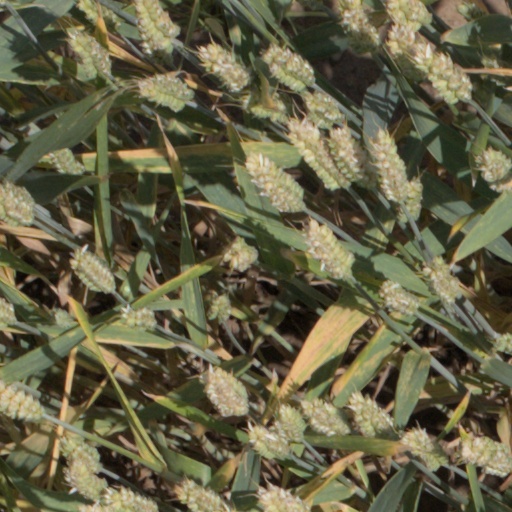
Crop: wheat